Guillotine

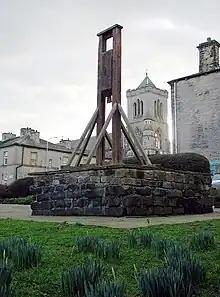
A replica of the Halifax Gibbet on its original site in Halifax, West Yorkshire, in 2008

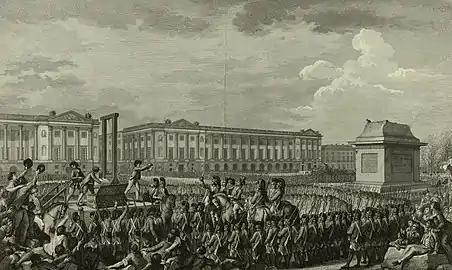
The execution of King Louis XVI

The use of beheading machines in Europe long predates such use during the French Revolution in 1792. An early example of the principle is found in the Old French "High History of the Holy Grail", dated to about 1210. Although the device is imaginary, its function is clear. The text says: